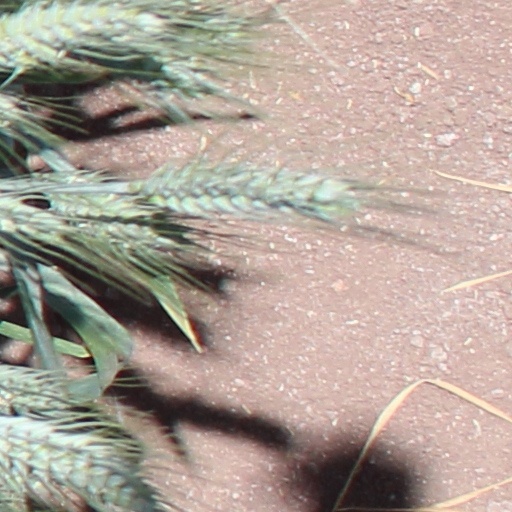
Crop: wheat